Gyula Benczúr

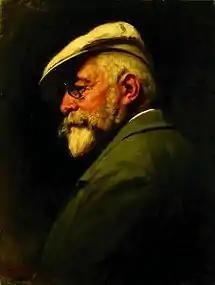
Self-portrait (1917)

Gyula Benczúr (28 January 1844, Nyíregyháza – 16 July 1920, Szécsény) was a Hungarian painter and art teacher. An "outstanding exponent of academicism", he specialized in portraits and historical scenes. He is "considered one of the greatest Hungarian masters of historicism".